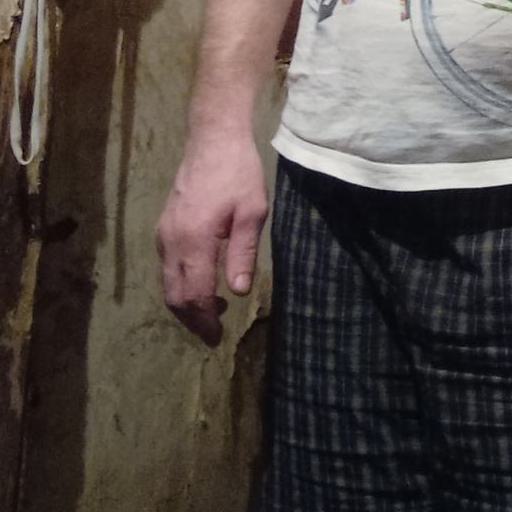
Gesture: no_gesture